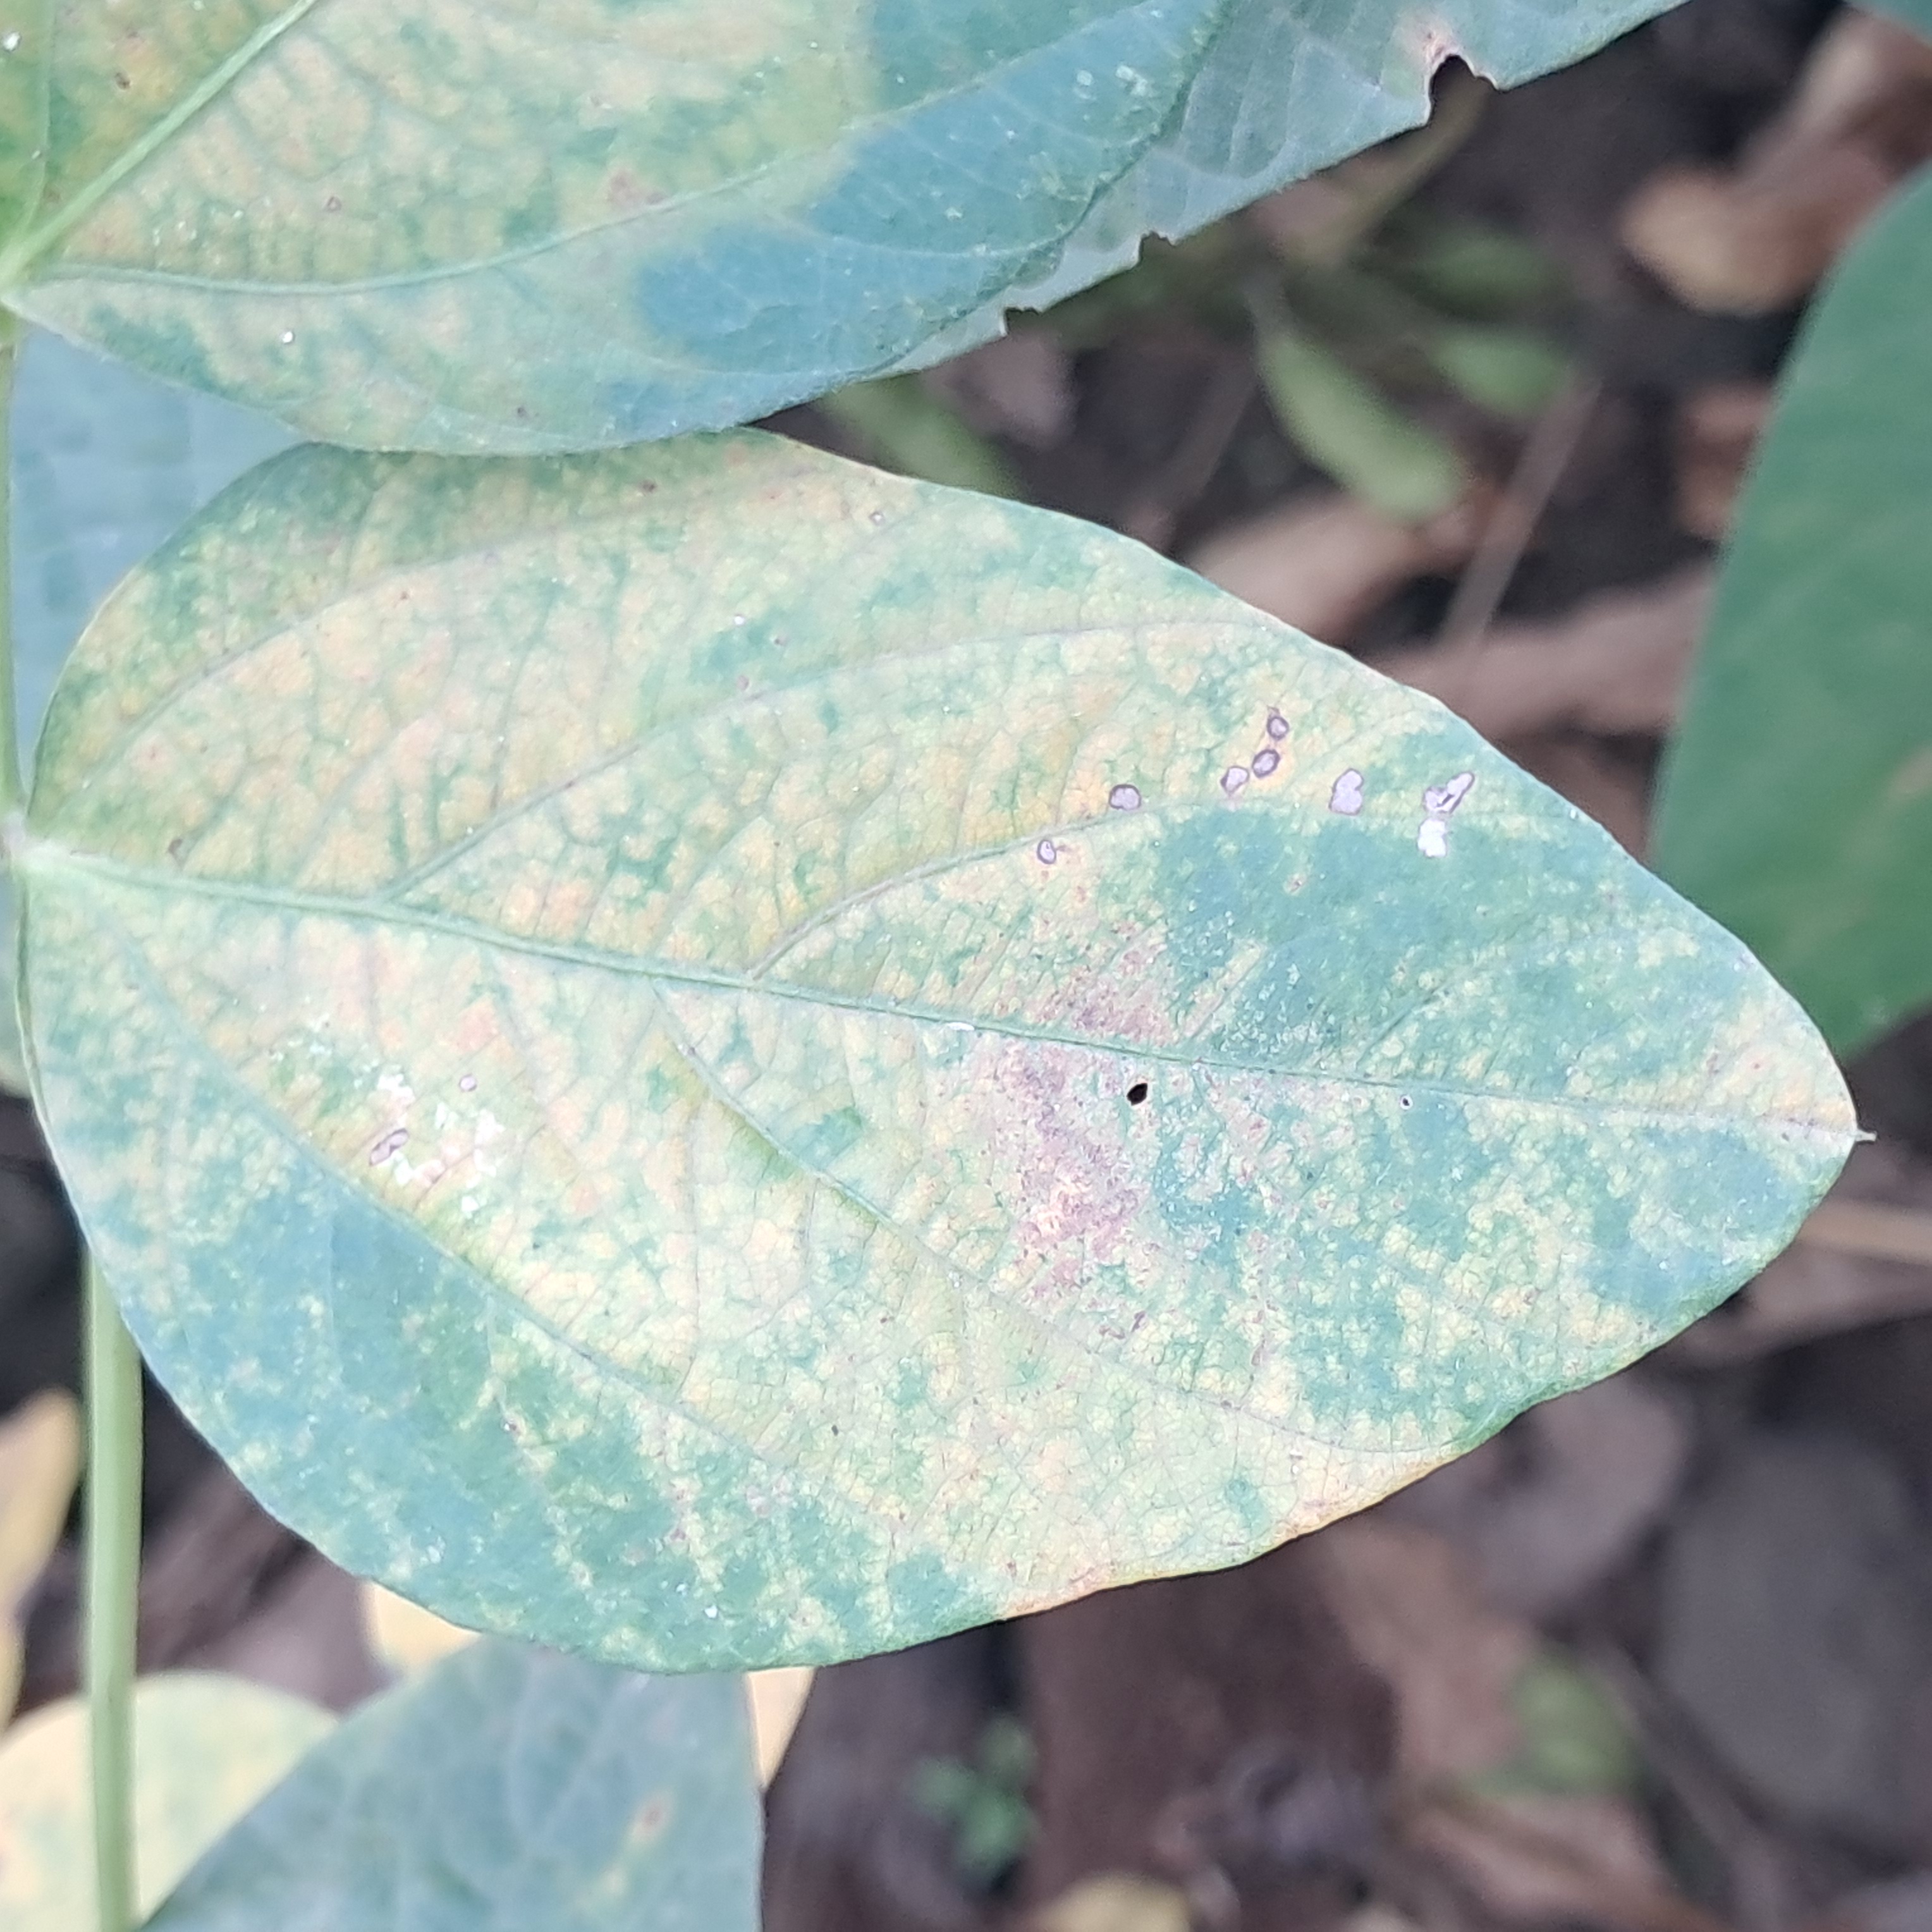
Label: Mosaic